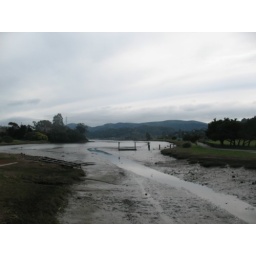
I love taking photographs of the reflection of trees in water